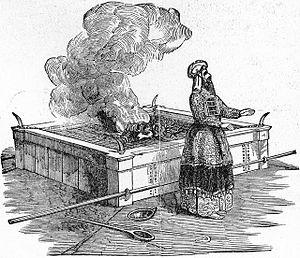
La viande de chèvre provient de la chèvre domestique Capra aegagrus hircus ou sauvage Capra aegagrus aegagrus.
Le traité Yoma, appelé Yom Hakippourim dans la Tossefta et Kippourim par Sherira Gaon, est le cinquième de l’ordre Moëd dans la Mishna et les Talmuds. Il traite de Yom Kippour et particulièrement du rite de ce jour à l’époque du second Temple.